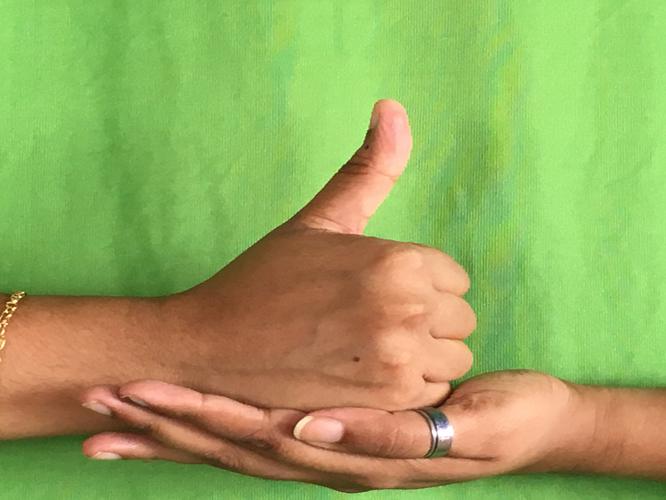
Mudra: Shivalinga
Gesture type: double_hand